Seasonal semideciduous forest

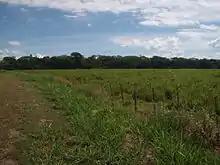
Side view, in the background, of a remnant of Interior Atlantic Forest in Santa Fé do Sul, São Paulo.

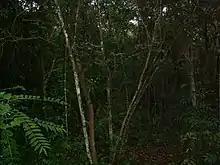
Interior of the forest, Santa Fé do Sul, São Paulo.

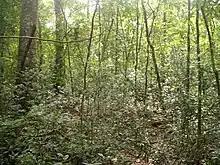
Interior of the forest, Santa Fé do Sul, São Paulo.

The Inland Atlantic Forest is one of the ecoregions of the Atlantic Forest that is in the worst state of conservation. The largest tract (about 471,204 km) of seasonal semideciduous forest was part of the Alto Paraná Atlantic Forests (or Selva Paranaense) ecoregion. It extended from northwestern São Paulo to southeastern Paraguay and the Argentine province of Misiones. In Brazil, only 2.7% (about 7,716 km) of the original vegetation cover remains, which can be found in Morro do Diabo State Park, Iguaçu National Park and Turvo State Park, its largest well-preserved tracts. Most of the remaining forest is located in the province of Misiones, with about 11,230 km. In Paraguay, there are 11,523 km, which represent only 13.5% of the original coverage.